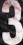
Number: 3